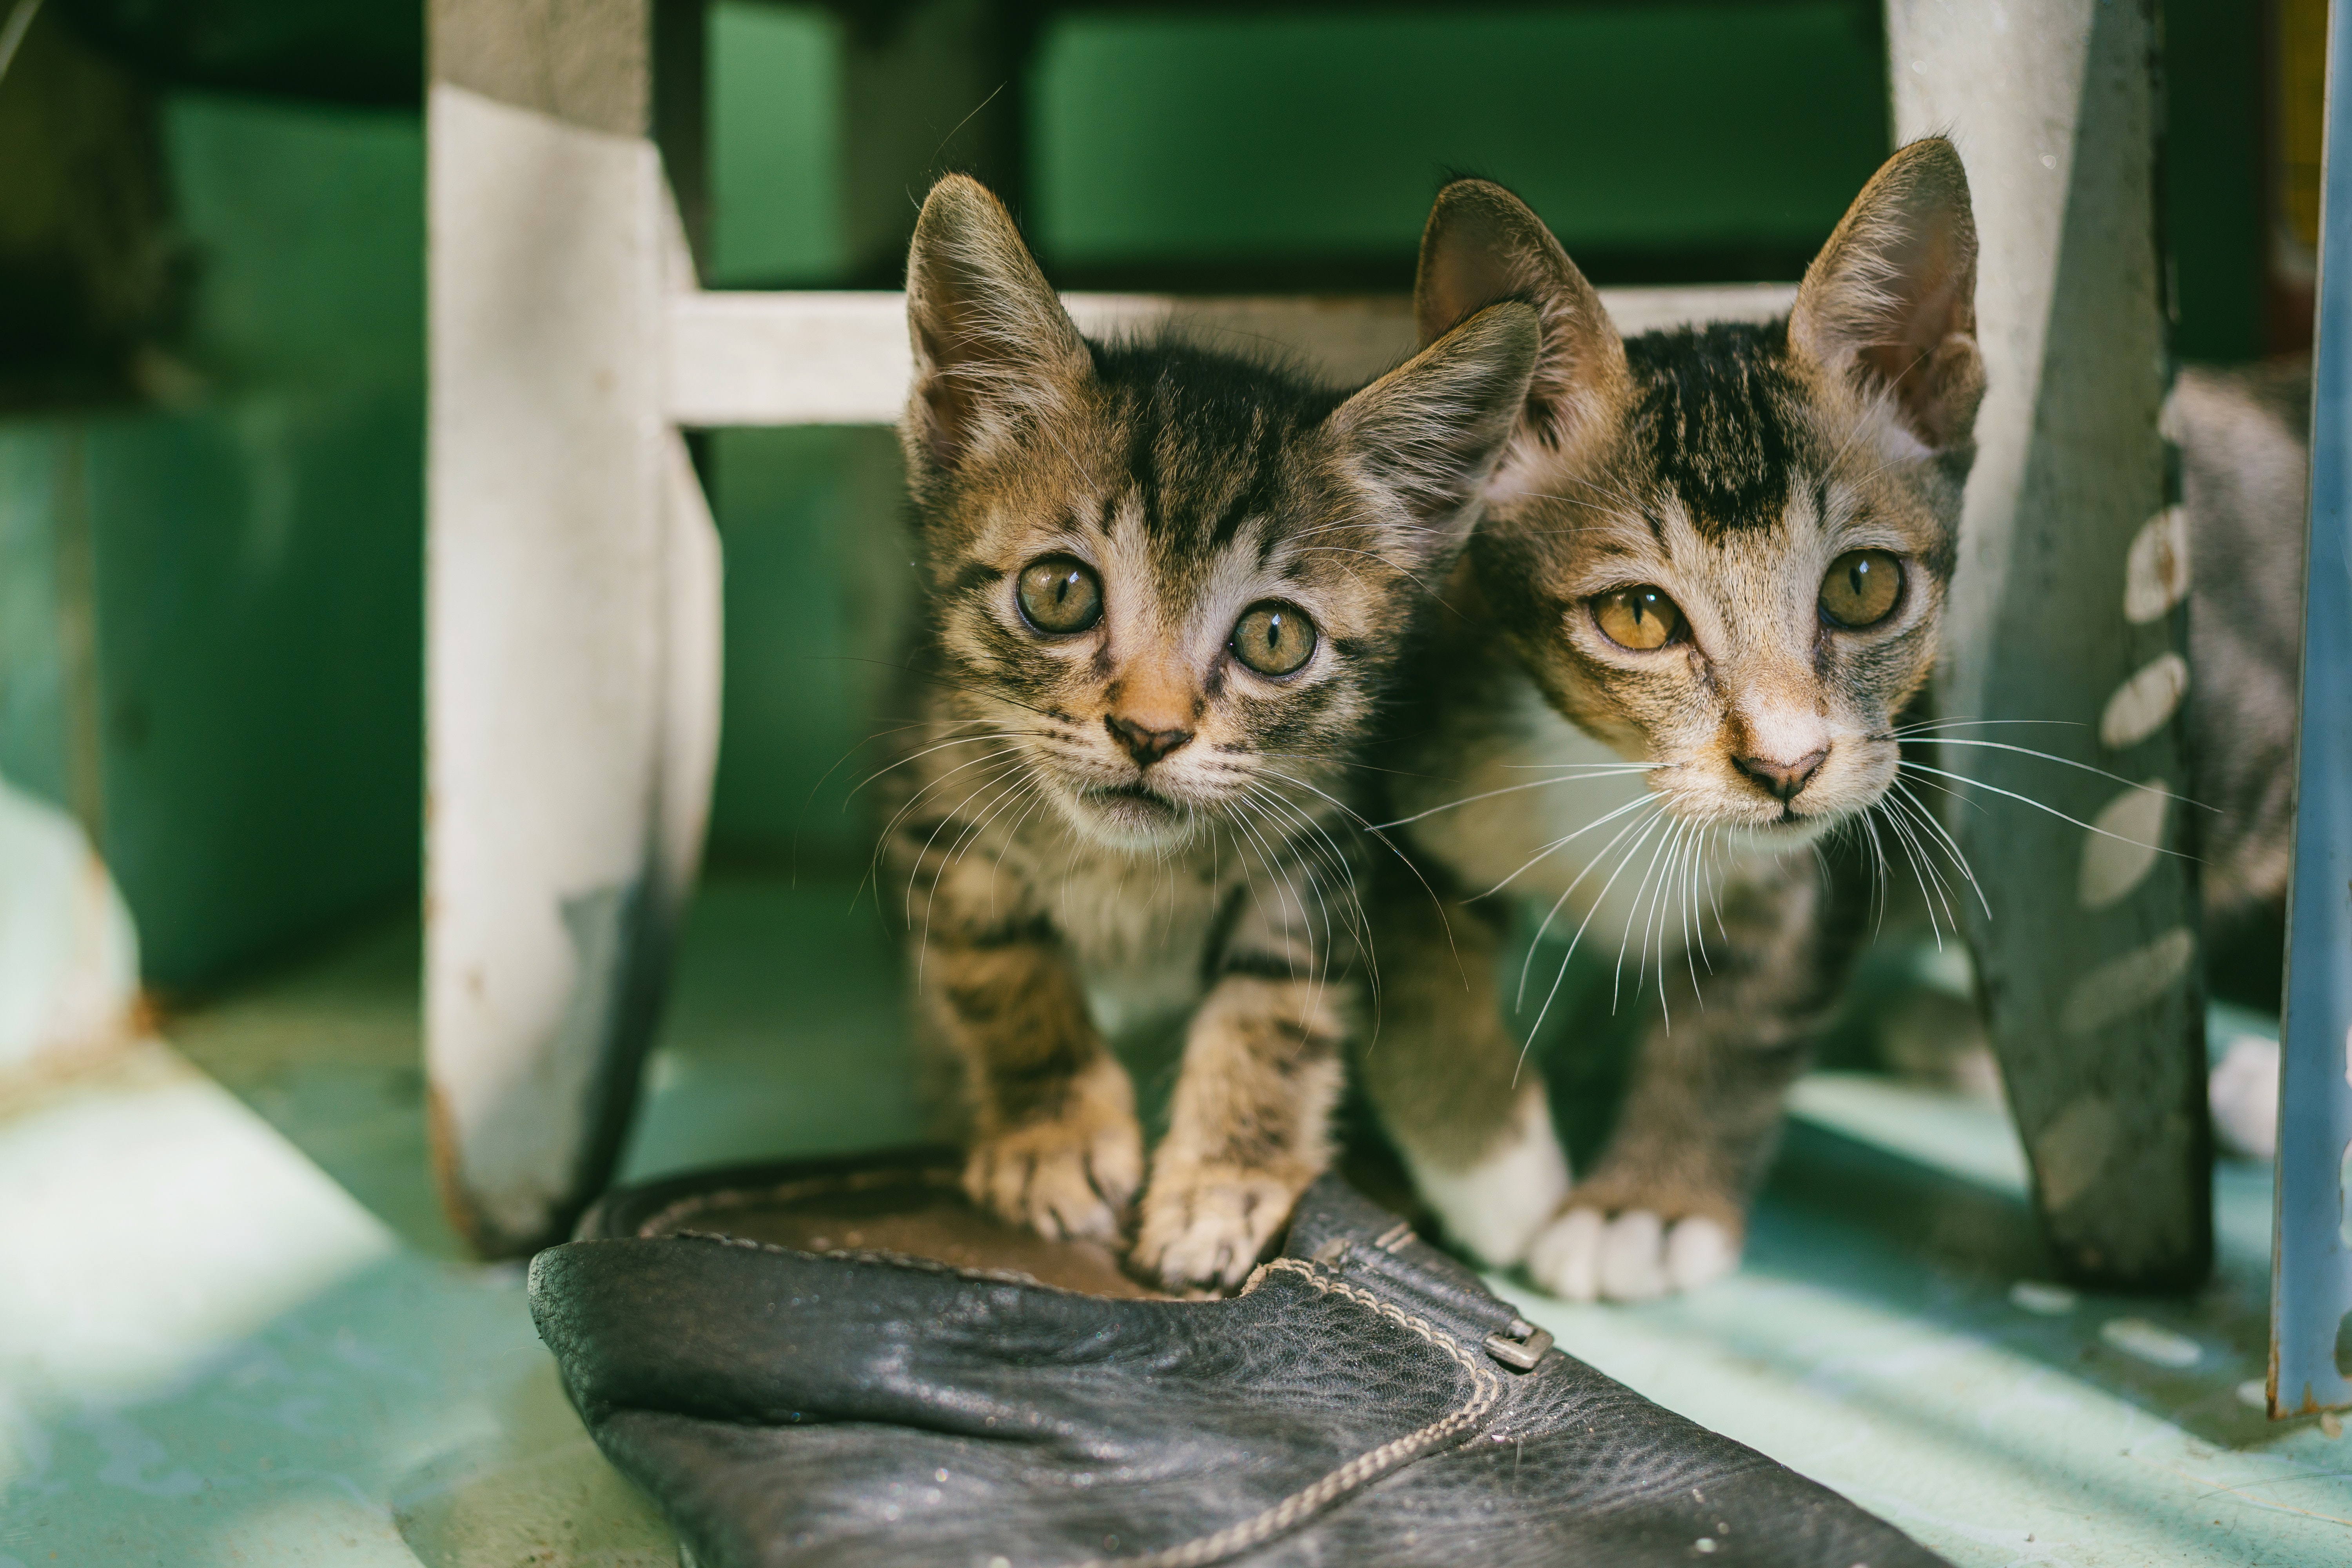
cat, mammal, vertebrate, small to medium sized cats, felidae, whiskers, kitten, carnivore, tabby cat, european shorthair, snapshot, domestic short haired cat, asian, dragon li, aegean cat, toyger, american shorthair, bengal, ocicat, wildlife, australian mist, american wirehair, sokoke, wild cat